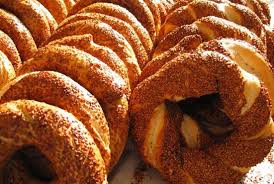
Yemek: simit